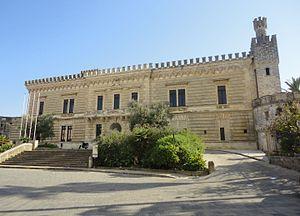
Dans le Salento se trouvent de nombreux châteaux et palais fortifiés construits au cours des diverse périodes historiques par les familles colonisatrices, parfois en modifiant ceux qui étaient pré-existants.